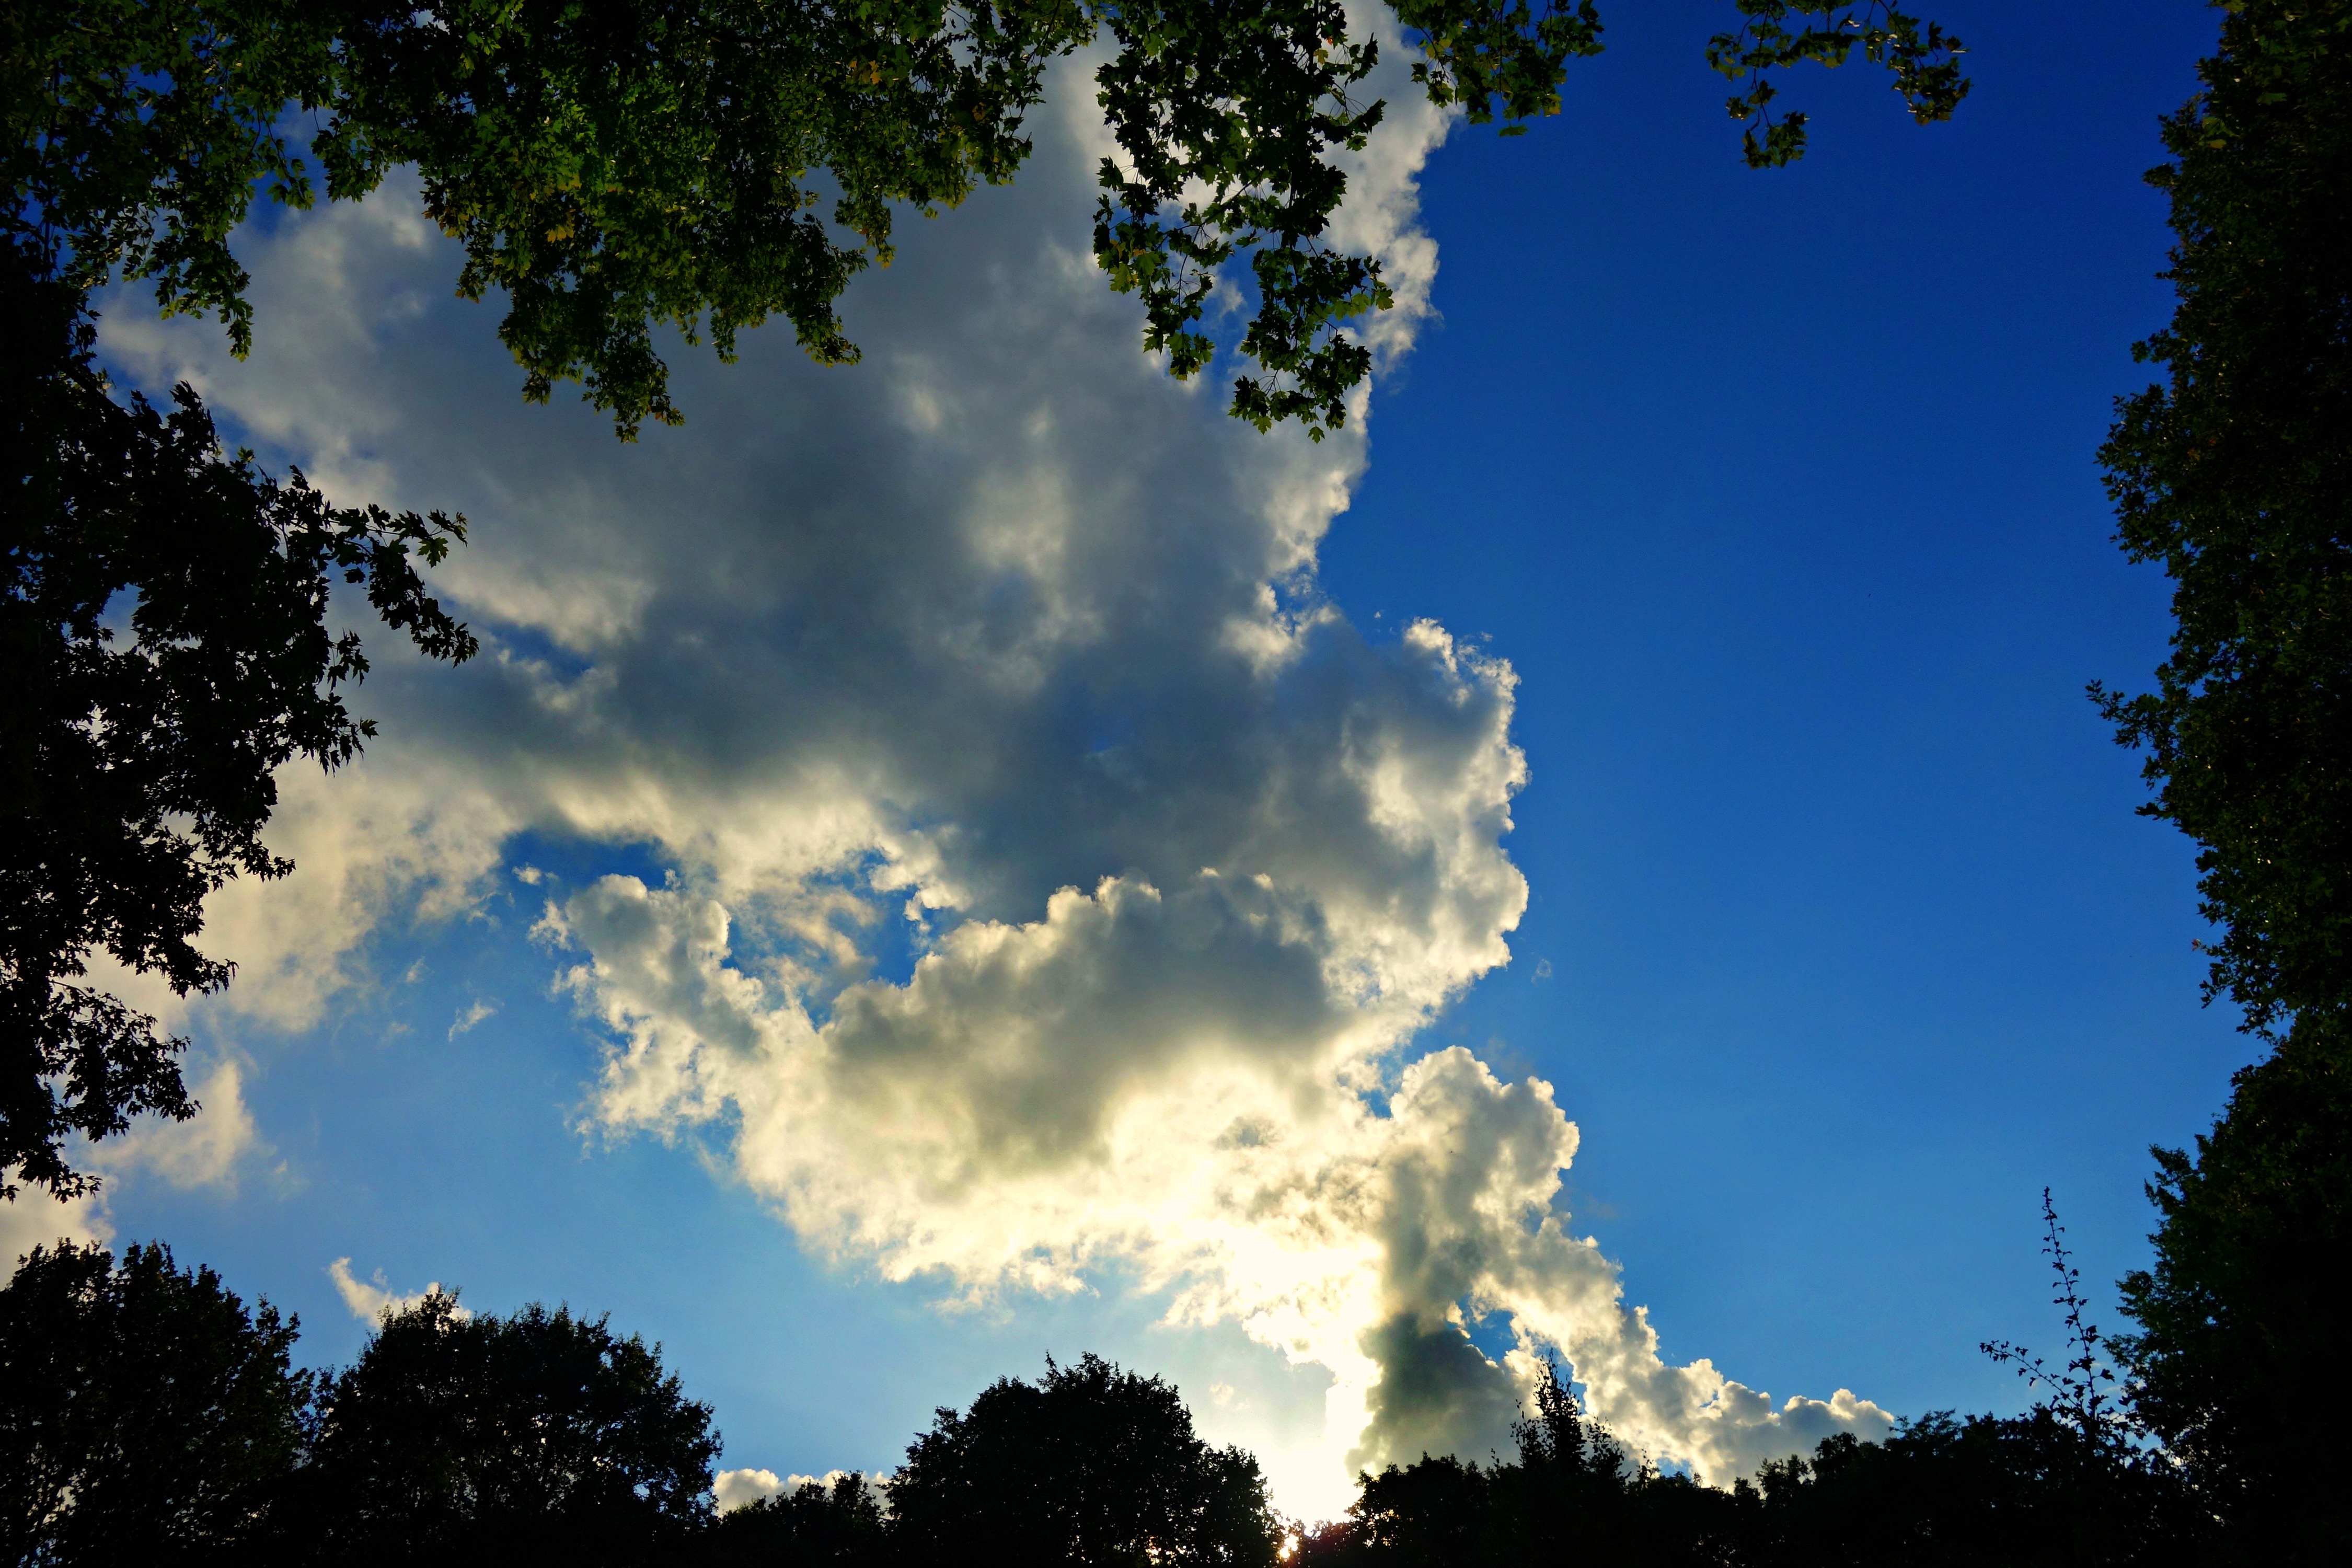
tree, nature, light, cloud, plant, sky, sun, sunlight, atmosphere, dusk, daytime, evening, reflection, cumulus, looking up, clouds, upward, tree tops, meteorological phenomenon, atmosphere of earth, woody plant